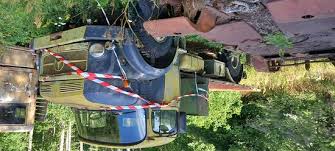
Label: BTR